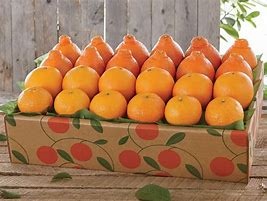
Label: mandarine